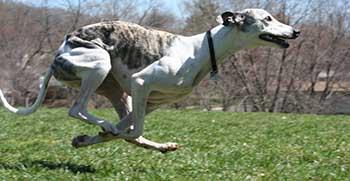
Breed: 234-n000065-whippet